Barn dance

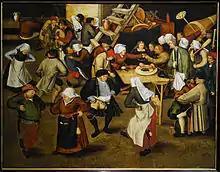
Pieter Breughel the Younger, "Wedding Dance in a Barn"

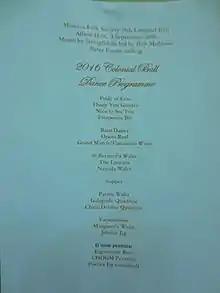
Dance program including the barn dance. Traditional dancing (2016)

A barn dance is any kind of dance involving traditional or folk music with traditional dancing, occasionally held in a barn, but, these days, much more likely to be in any suitable building.